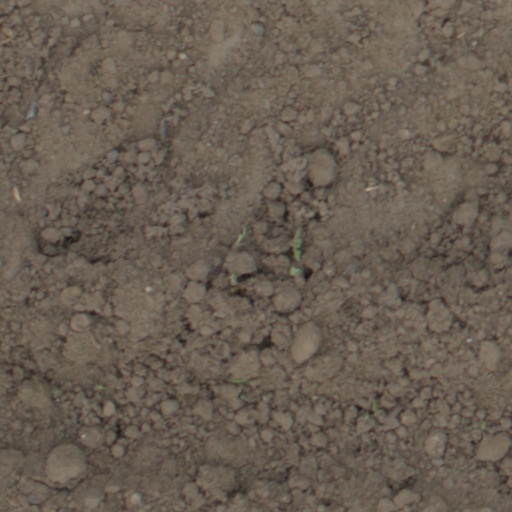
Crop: wheat